VT-22

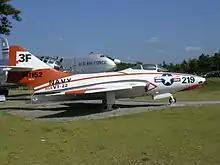
TAF-8J Cougar on display KAI Aerospace Museum in South Korea originally assigned to VT-22

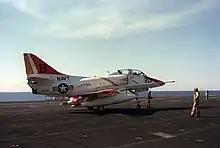
A VT-22 TA-4J Skyhawk on the flight deck of in 1983

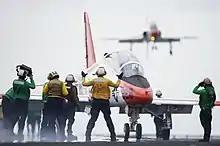
Crew aboard direct a VT-22 T-45C Goshawk during carrier qualification in 2014

Training Squadron 22 began as Advanced Training Unit 6 (ATU-6), formed on 13 June 1949 at Naval Air Station Corpus Christi, entrusted with training newly designated Naval Aviators transitioning to jets. ATU-6 flew the TV-1 trainer aircraft, and was the first unit to train Naval Aviators in jet aircraft. That same year, ATU-6 was relocated to Naval Air Station Whiting Field in Milton, Florida, and redesignated as Jet Transitional Training Unit 1 (JTTU-1). JTTU-1 was tasked with not only training new Naval Aviators, but fleet aviators as well, including the Blue Angels during their transition to jet aircraft in the 1940s.